Zeppelin NT

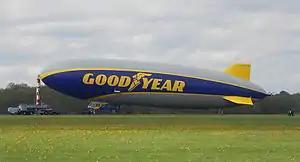
Goodyear's "Wingfoot One", a model LZ N07-101, shown here prior to its christening

The second Zeppelin NT and first production model (SN 02) was named D-LZZR "Bodensee" and began the first commercial tourist operations on August 15, 2001 by Deutsche Zeppelin Reederei (DZR). On March 2, 2004 the DZR sold it to "Nippon Airship Corporation" in Japan. Transferred in June 2004, it was to have followed the historical route of the 1929 World Tour of the famous dirigible LZ127 "Graf Zeppelin". After problems with Russian authorities (unattested air security), a special ship for huge parts from the Netherlands was chartered and the Zeppelin was shipped from Italy to Japan by sea. The company used the airship mainly for tours and advertising. In May 2010, due to economic problems at Nippon Airship Corporation, the SN 02 was shipped back to Germany. The craft regained her old name "Bodensee" and resumed passenger operations in 2012. In winter 2015–16, "Bodensee" was rebuilt to -101 configuration, with its passenger capacity increased to 14.